Manuel Arboleda

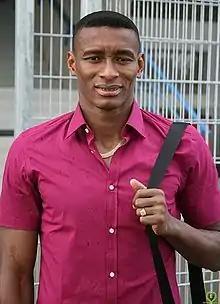
Arboleda in 2010

Manuel Santos Arboleda Sánchez (born 2 August 1979) is a Colombian former professional footballer who played as a centre-back.